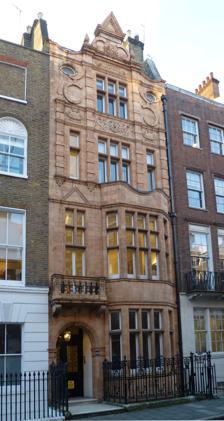
Building: 54 Welbeck Street
Country: United Kingdom
Year built: 1896
City of Westminster, Greater London, W1G This article is an orphan , as no other articles link to it . Please introduce links to this page from related articles ; try the Find link tool for suggestions. ( November 2021 ) 54 Welbeck Street 54 Welbeck Street is a grade II listed town house in Welbeck Street , in the City of Westminster , London. The house is dated 1896 and in free style pink terracotta "Jacobethan". References